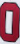
Number: 0